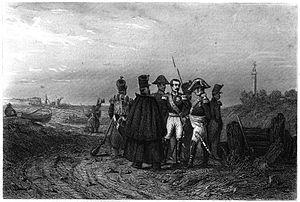
Denis-Charles Parquin, né le 20 décembre 1786 à Paris et mort le 19 décembre 1845 à la citadelle de Doullens, est un militaire français du XIXᵉ siècle.